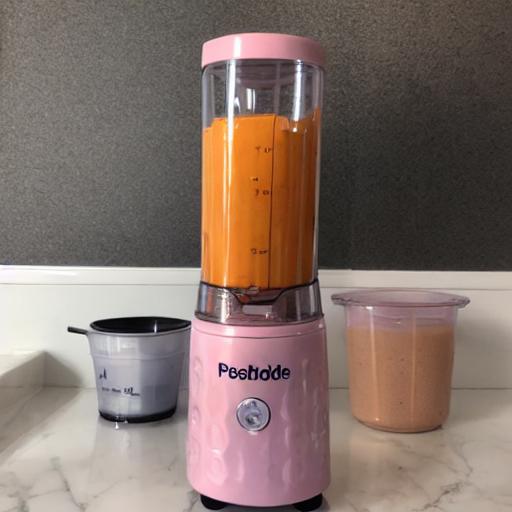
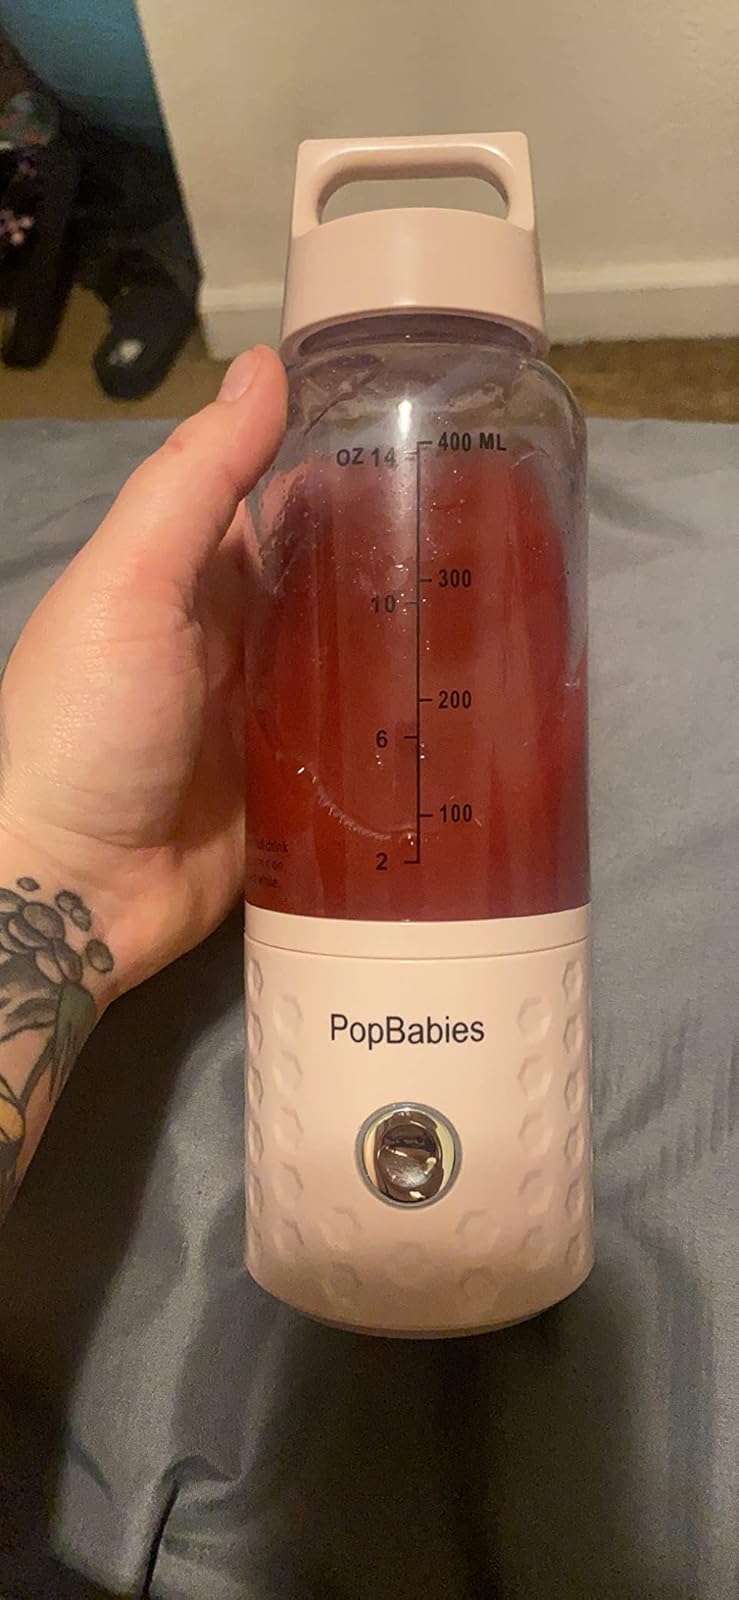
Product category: items_blender
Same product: no